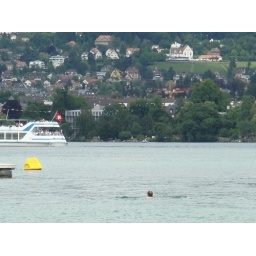
Brian swimming in the lake...18 celsius in the water